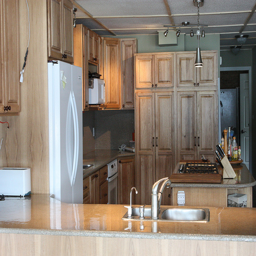
this kitchen has all wood cabinets and white appliances
A modern newly remodeled kitchen with large oak cabinets.
a photo of a kitchen with a fridge and sink in it
Kitchen with wood cabinets and refrigerator with utensils
A close shot of a kitchen with wooden cabinets.